Meagan Marie

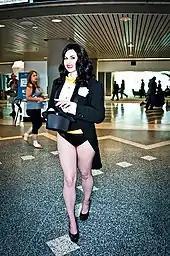
An example of Marie's cosplay work; here, she is portraying the DC Comics character Zatanna.

A cosplay enthusiast, Marie is a frequent participant at conventions and events like San Diego Comic-Con and Supanova Expo. Her activities as a cosplayer has been covered by news media outlets such as "Kotaku", "IGN", "The Mary Sue", "Marie Claire", and "CNN". Marie is a founder of The Causeplay Shop, a philanthropic organization for members of cosplay community to contribute through online auctions to raise money for various charities.